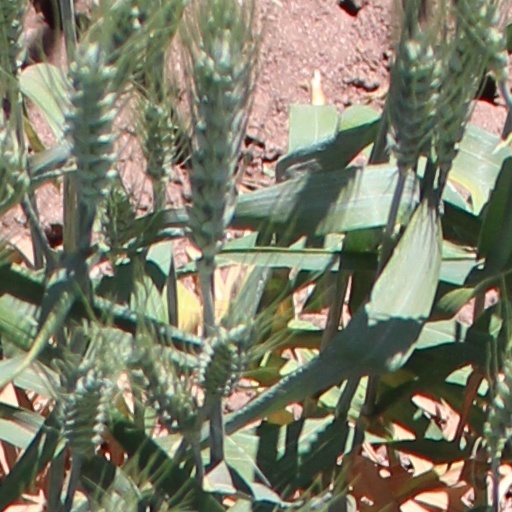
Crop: wheat